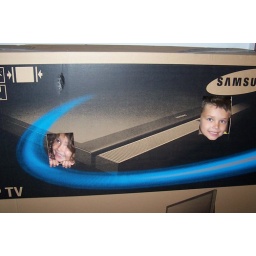
We live in a box with windows